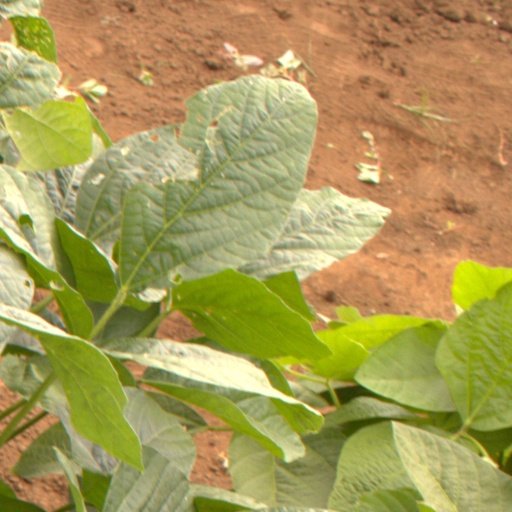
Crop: soybean